Liupanshui–Baiguo railway

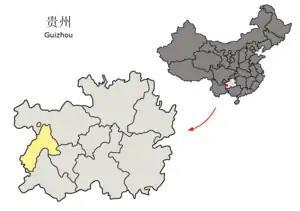
The Liupansui–Baiguo railway, including the Baiguo–Hongguo extension, is located entirely within Liupanshui Prefecture in western Guizhou. Liupanshui Prefecture encompasses Liupanshui municipality and Pan County to the south.

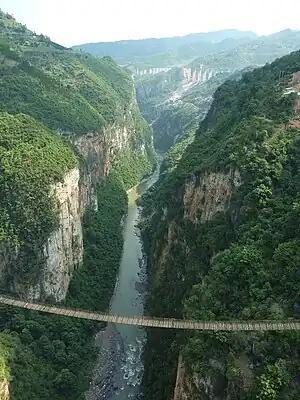
The Liupanshui–Baiguo railway traverses rugged terrain in remote western Guizhou. Pictured is the deep Beipanjiang canyon, near Liupanshui, which the Beipanjiang River Railway Bridge spans.

The line traverses rugged terrain in the Wumeng Mountains of western Guizhou and has 50 tunnels and 102 bridges, which collectively account for 64% of the track length. The arch bridge across the deep canyon of the Beipan River and is the highest railway bridge in the world with its road bed 275 m above the Beipan River below. The remote location of Shuibai line required the building of 220.3 km of access roads to support the railway's construction.